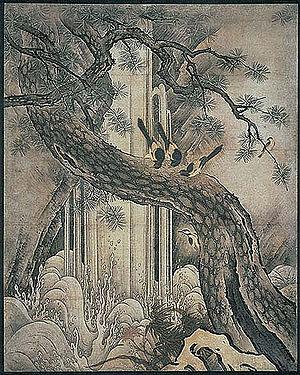
Kanō Motonobu, nom familier: Shirojirō, nom de pinceau: Eisen, Gyokusen, né le 26 août 1476, mort le 5 novembre 1559. Peintre japonais.
L'époque de Muromachi est l'une des 14 subdivisions traditionnelles de l'histoire du Japon, qui s'étend entre 1336 et 1573. Elle correspond à l'époque de « règne » des shoguns Ashikaga. Le nom de cette période vient du quartier de Muromachi, site choisi à Kyōto par les Ashikaga pour y installer à compter de 1378 le siège de leur gouvernement.